Battle of Cartagena de Indias

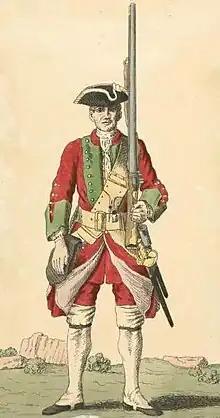
Gooch's marines, 43rd regiment of foot from the "Cloathing Book" of 1740

The only British engineer with the expedition had been killed at Fort San Luis; no one could construct a battery to breach the walls. The British decided to storm the fort outright in a "coup de main", walls unbreached, during a night attack. The night attack would allow the assault of the northern side of the fort facing Cartagena because, in the dark, the guns of Cartagena would not be able to give supporting fire. The southern side had the lowest and most vulnerable walls and the grenadiers would attempt to quickly storm and carry the parapets. But the attack started late and the initial advance on Lazaro was made near dawn, at 4:00 am 20 April, by a forlorn hope of 50 picked men followed by 450 grenadiers commanded by Colonel Wynyard. The main body was 1,000 men of the 15th and 24th regiments commanded by Colonel Grant, then a mixed company from the 34th and 36th regiments and some unarmed Americans carrying scaling-ladders for the fort's high walls and wool packs to fill in the trench. Finally, there was a reserve of 500 marines under Colonel Wolfe.